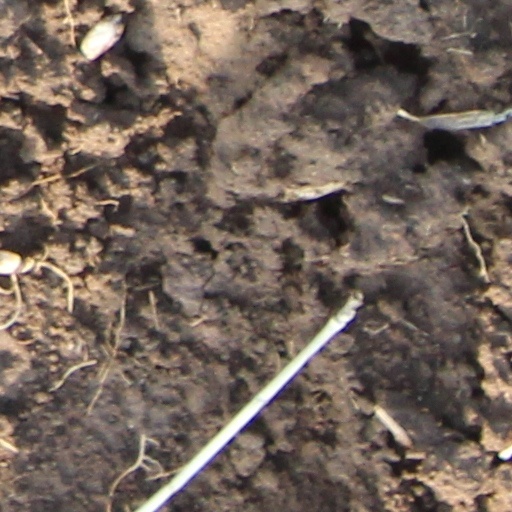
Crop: wheat